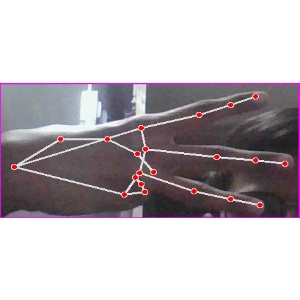
अक्षर: भ